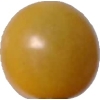
Label: tomato_cherry_yellow